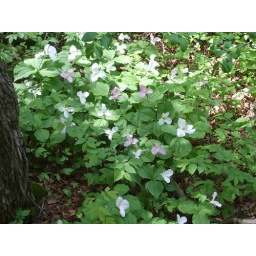
These flowers grew in a large bed and into the midst of the trees.